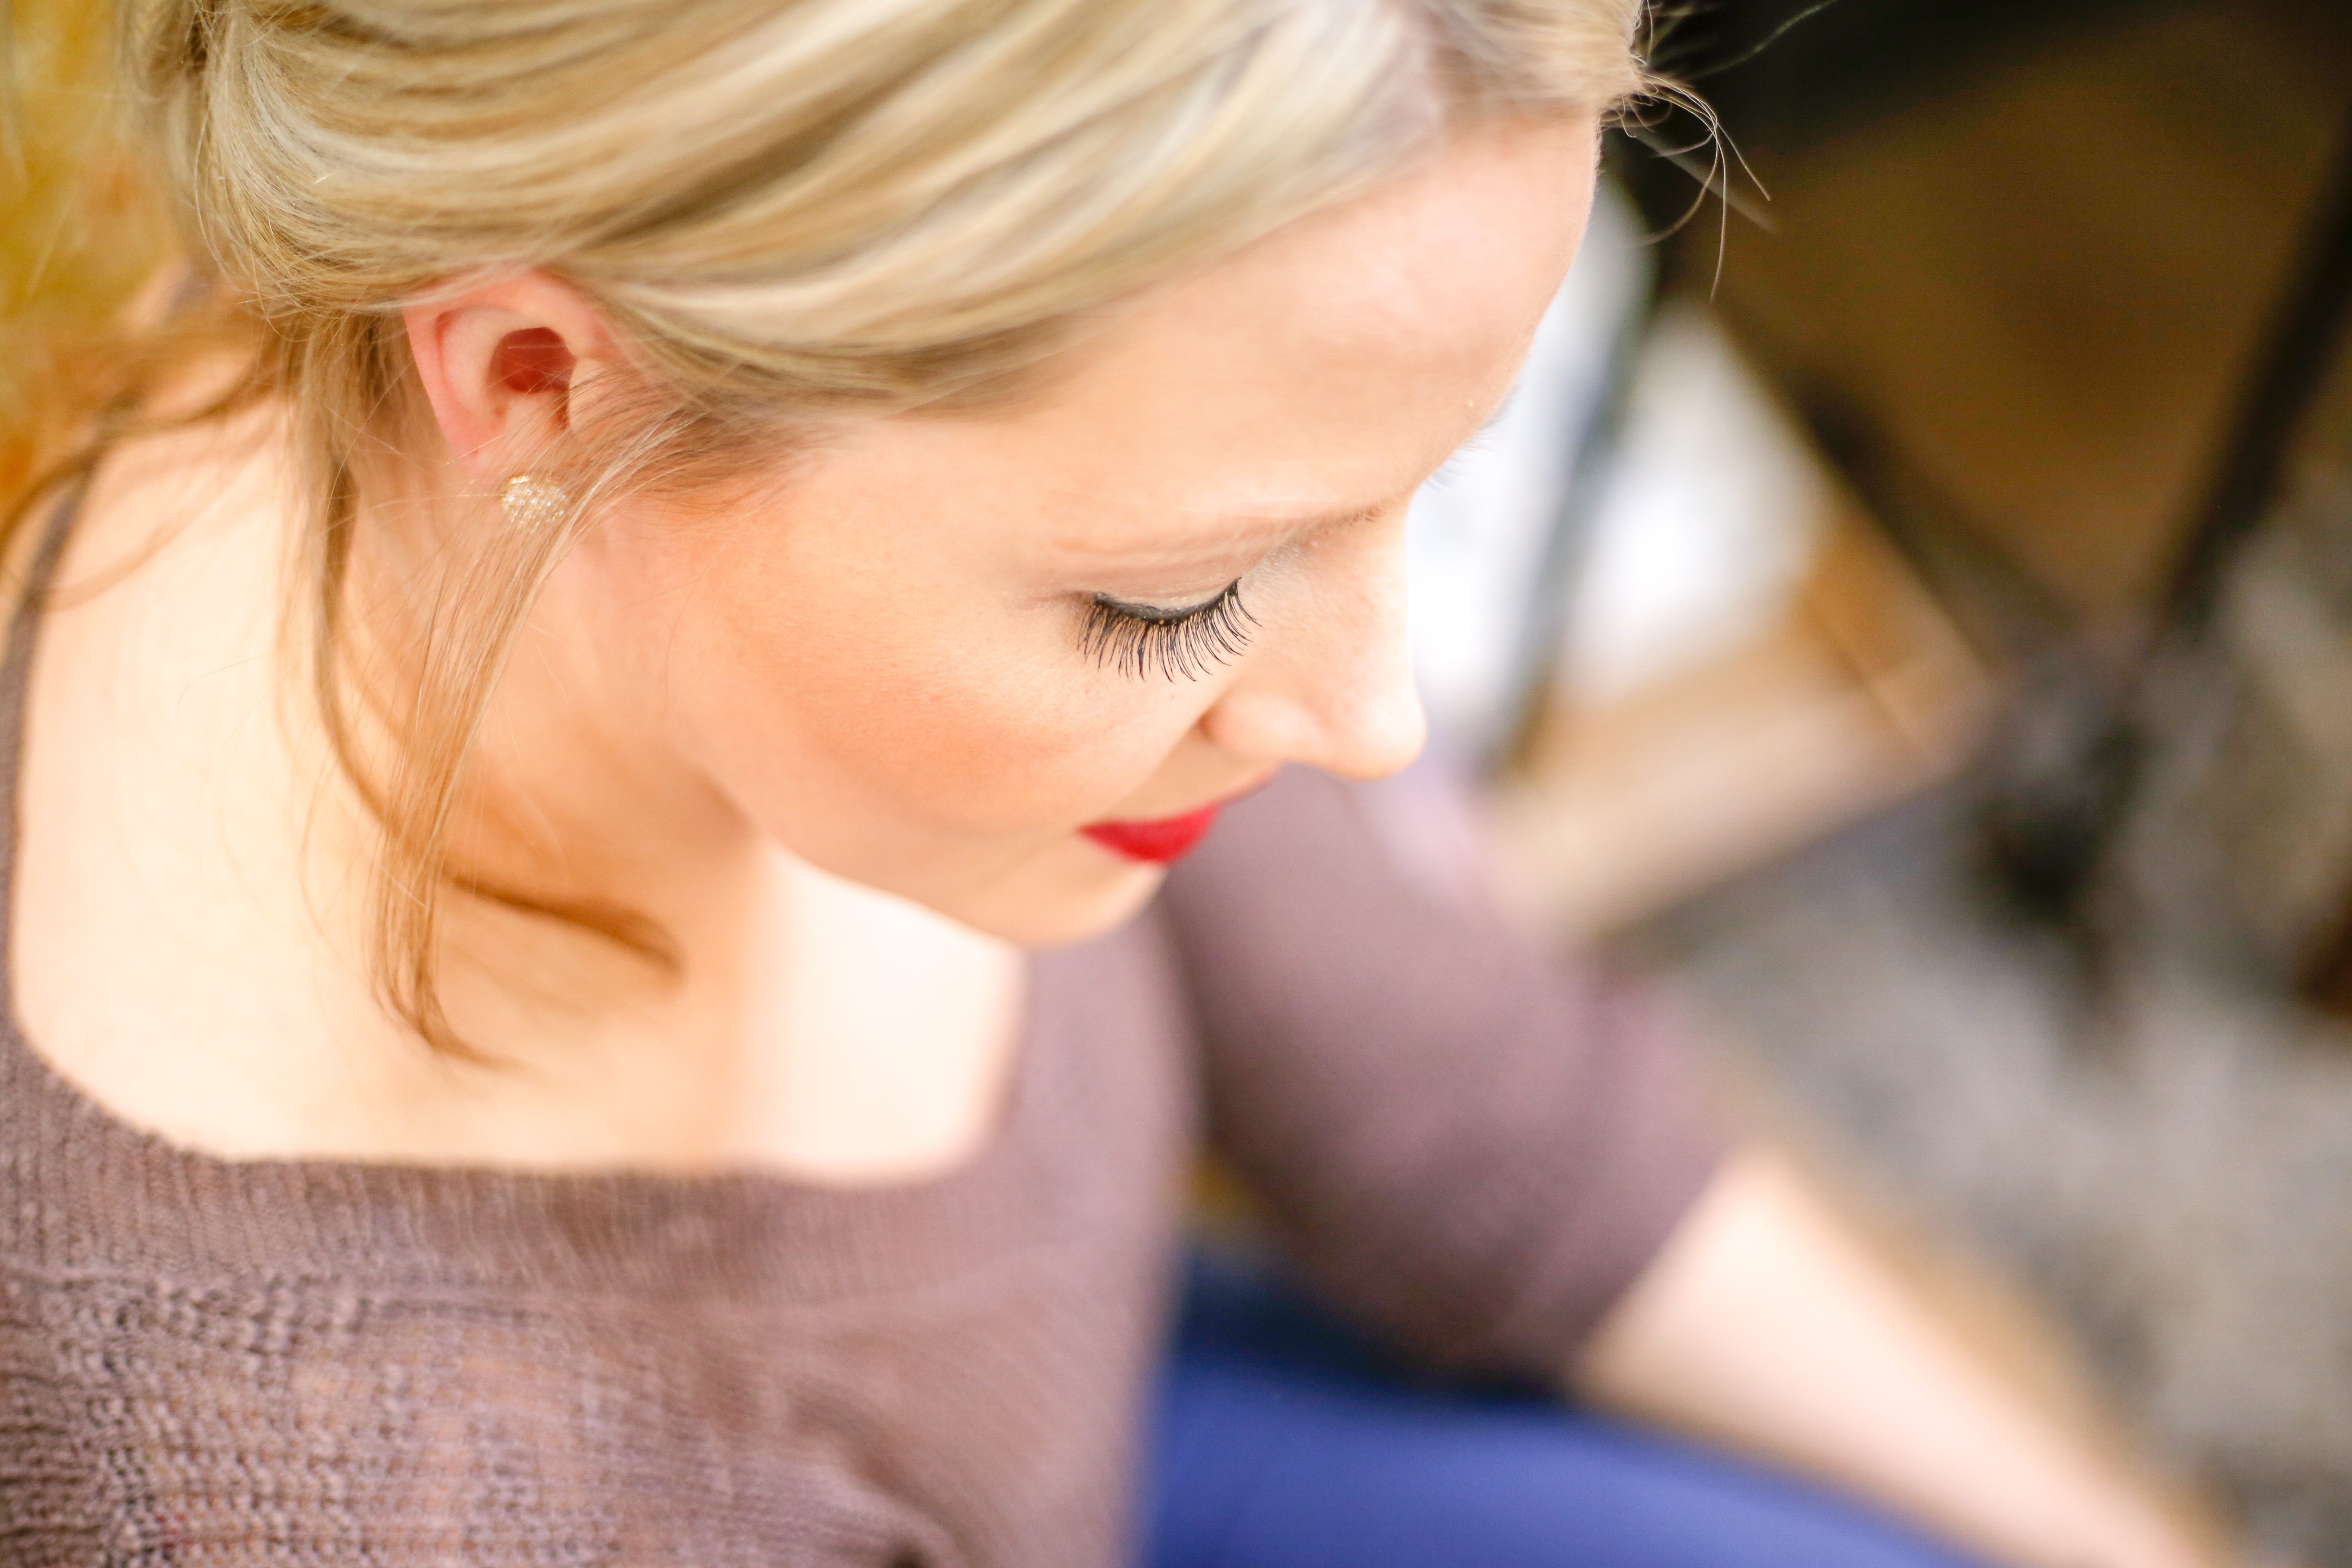
hair, face, skin, nose, hairstyle, blond, chin, beauty, ear, cheek, lip, shoulder, neck, eye, joint, child, photography, brown hair, eyelash